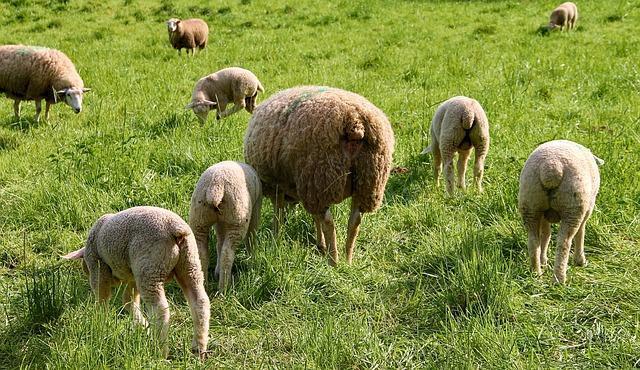
sheep